This Time (Starsailor song)

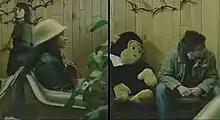
Picture of the couple trying to find each other during the video.

The promotional music video for 'This Time' is based on a concept of chaos theory commonly known as the butterfly effect. It was directed by ROJO (François Roland & Josef Baar). It shows a couple trying to find each other without success. The protagonist is going to meet his girlfriend at a bus or train station. He enters a store and buys a teddy bear for his girlfriend. Two hours later he gets hit by a train while driving. The video then appears to start again, two hours before, only this time he drops a coin at the store. This small event makes him a few seconds late over the first part of the music video which eventually saves him from the accident and gets him to realize that his girlfriend's letter says that they're going to meet at the "radio station", not the "station".